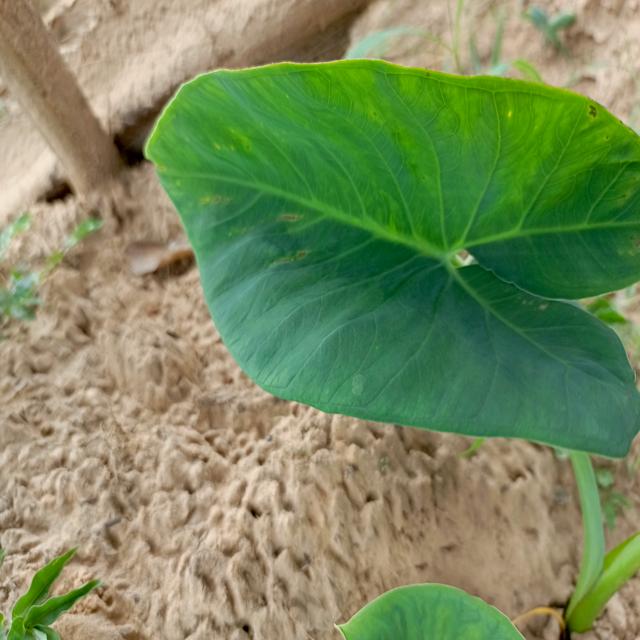
Label: Healthy